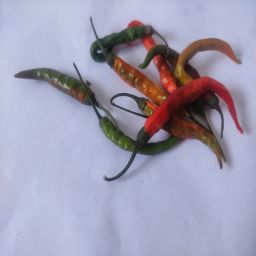
Crop: Chile Pepper
Quality: Old